Oakwood Hall

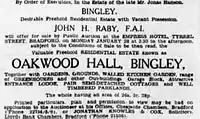
Sale notice for Oakwood Hall in 1952

In 1862 he married Fanny Riley (1843–1916) and shortly after commissioned Knowles and Wilcox to build Oakwood Hall. William Morris and William Burges were employed for the interior fittings of his new home. William Morris is credited with the design of the stained glass windows at the top of the stairs. These show St George flanked by female figures of the Four Seasons as well as depicting Chaucer flanked by the heads of four female Chaucerian heroines. These windows have been described as “some of the finest early stained glass by Morris and Co. that has yet been discovered.”